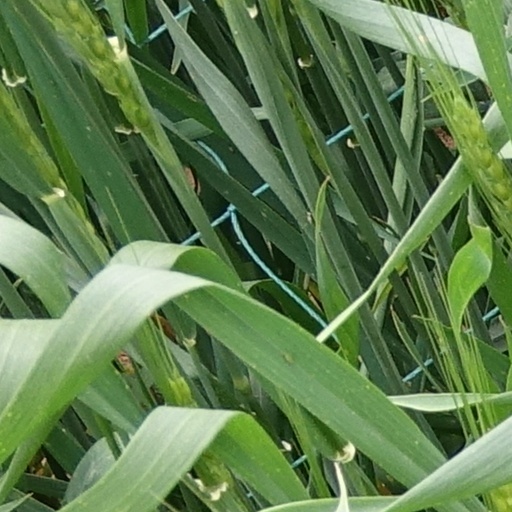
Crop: wheat